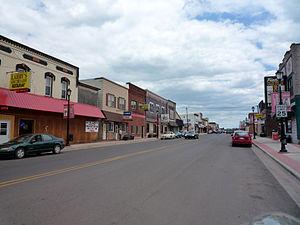
Hurley est le siège du comté d'Iron, dans le Wisconsin, aux États-Unis d'Amérique. Il comptait 1818 habitants au recensement de 2000.